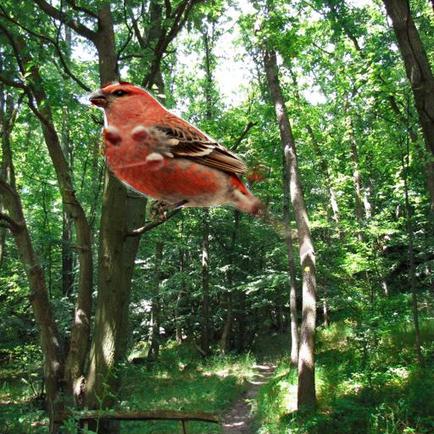
Bird species: Pine_Grosbeak
Bird type: landbird
Background: land